Charlotte Amalie of Hesse-Kassel

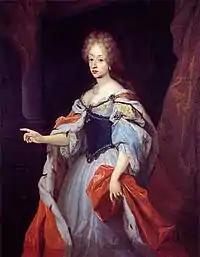
Portrait of Charlotte Amalie as queen by an unidentified artist, c. 17th century.

Charlotte Amalie became Queen of Denmark and Norway upon the accession of Christian to the throne in 1670. Her Reformed faith caused the clergy to oppose her anointing as Queen because the ceremony would require a Lutheran communion, which she refused. She chose the motto and was described as a popular queen. According to English ambassador Molesworth: